Medical encyclopedia

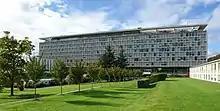
World Health Organization Headquarters in Geneva

Four major elements define a medical encyclopaedia: its subject matter, its scope, its method of organization, and its method of production: